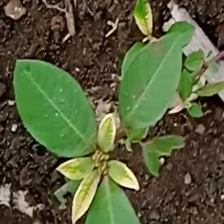
Weed species: Moti_dudhi(Euphorbia_geneculata_L)